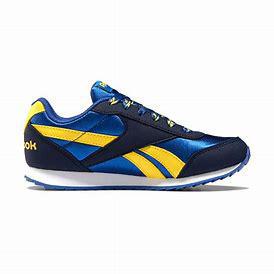
Brand: Reebok
Model: Royal Classic Jogger 2